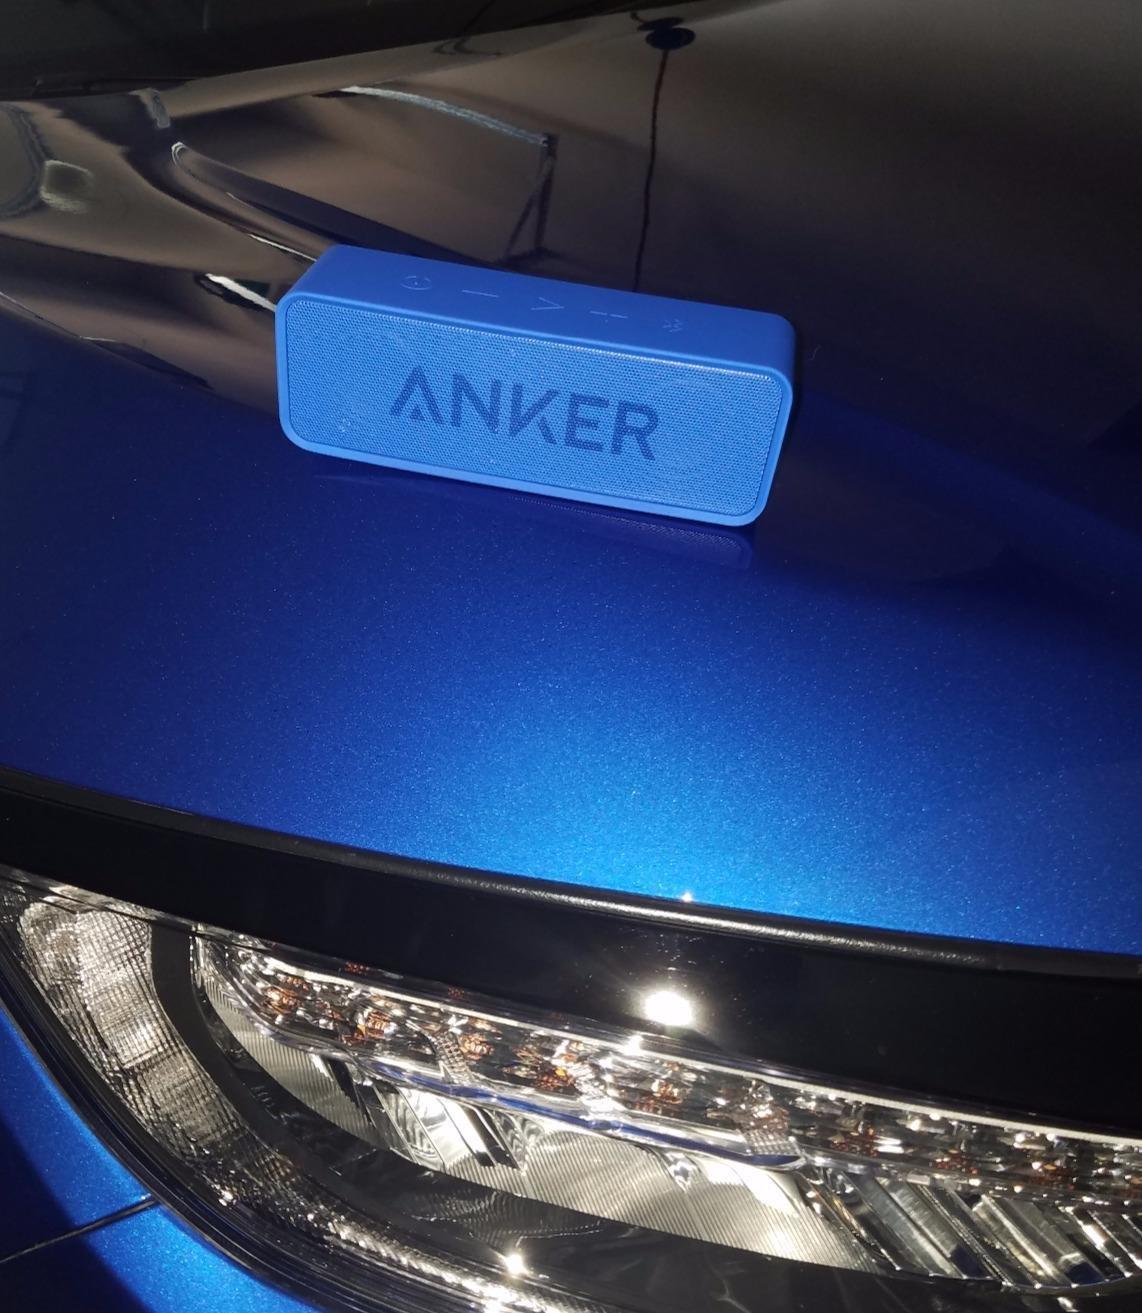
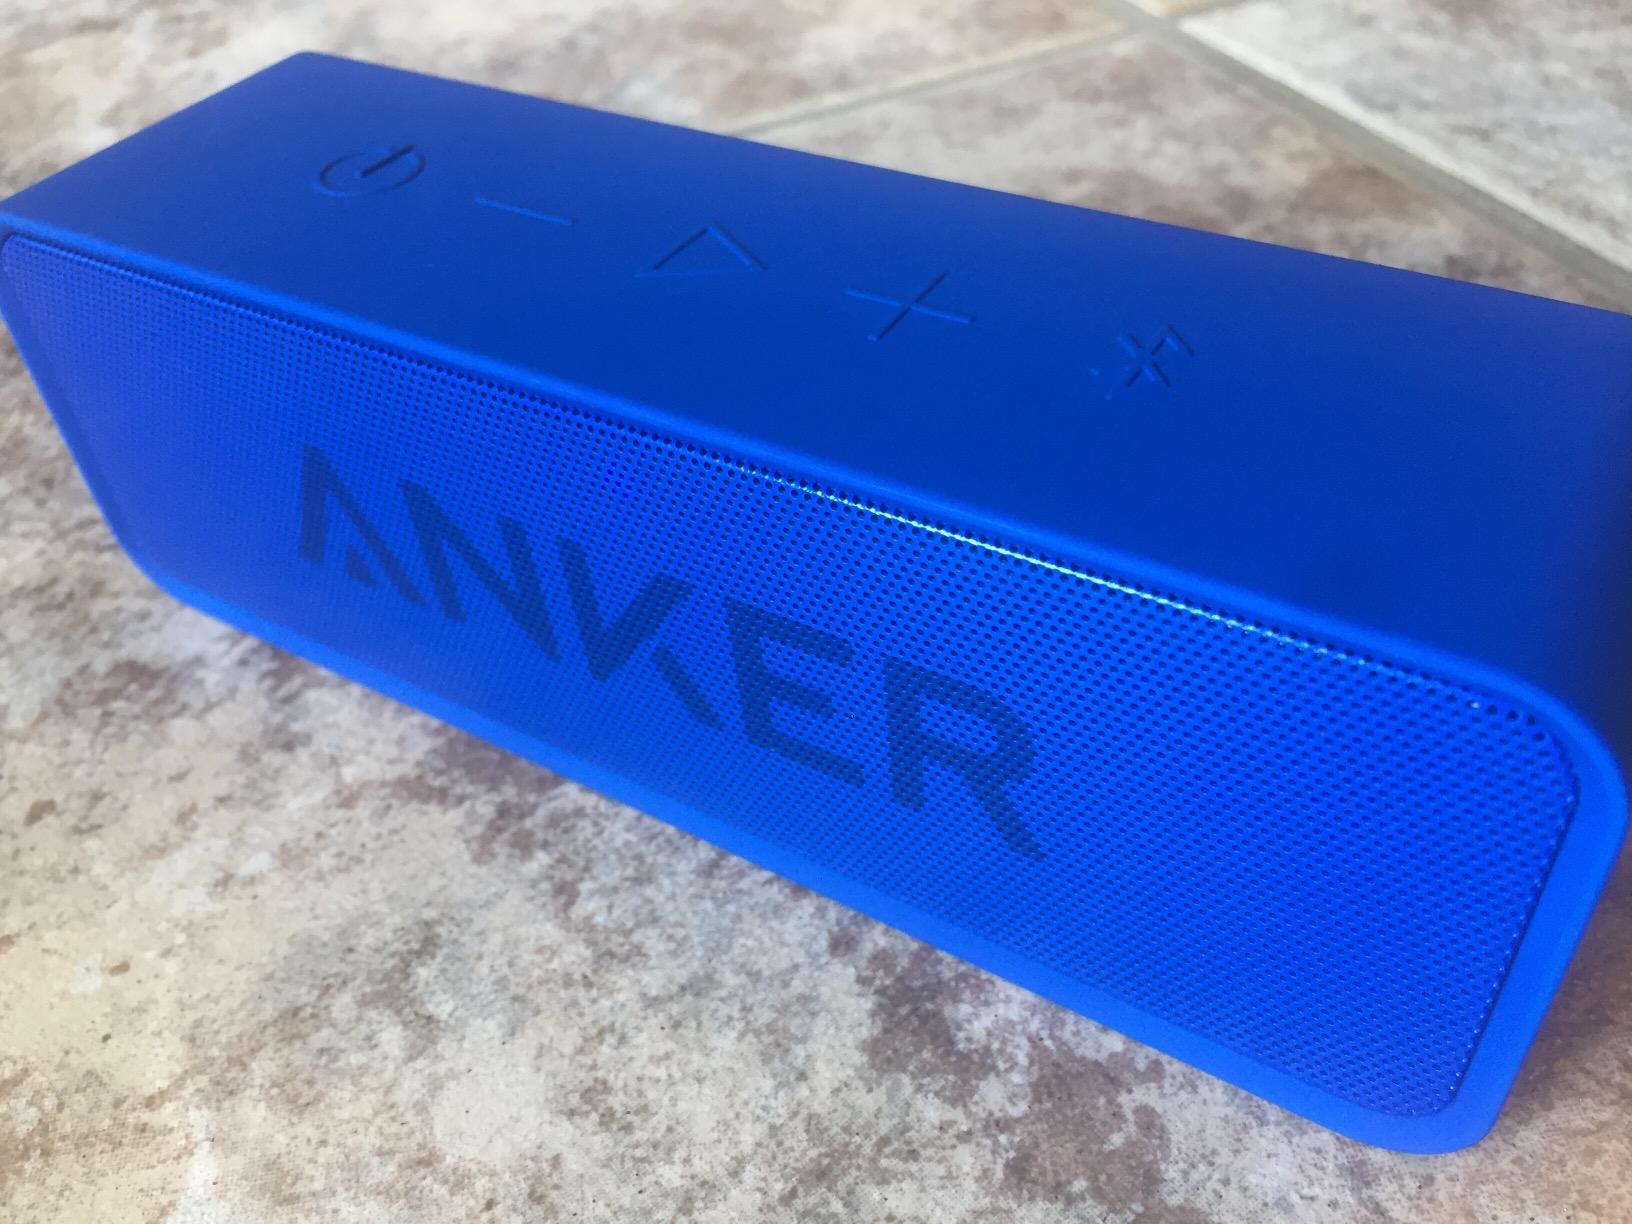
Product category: speaker
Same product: yes